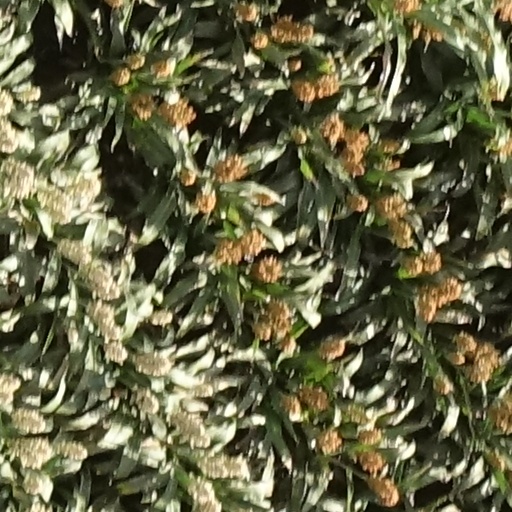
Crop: sorghum